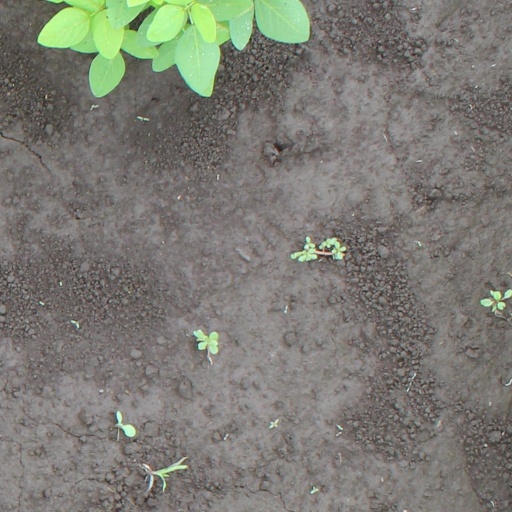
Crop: soybean